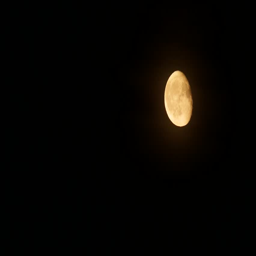
rise in the dark sky , real - time